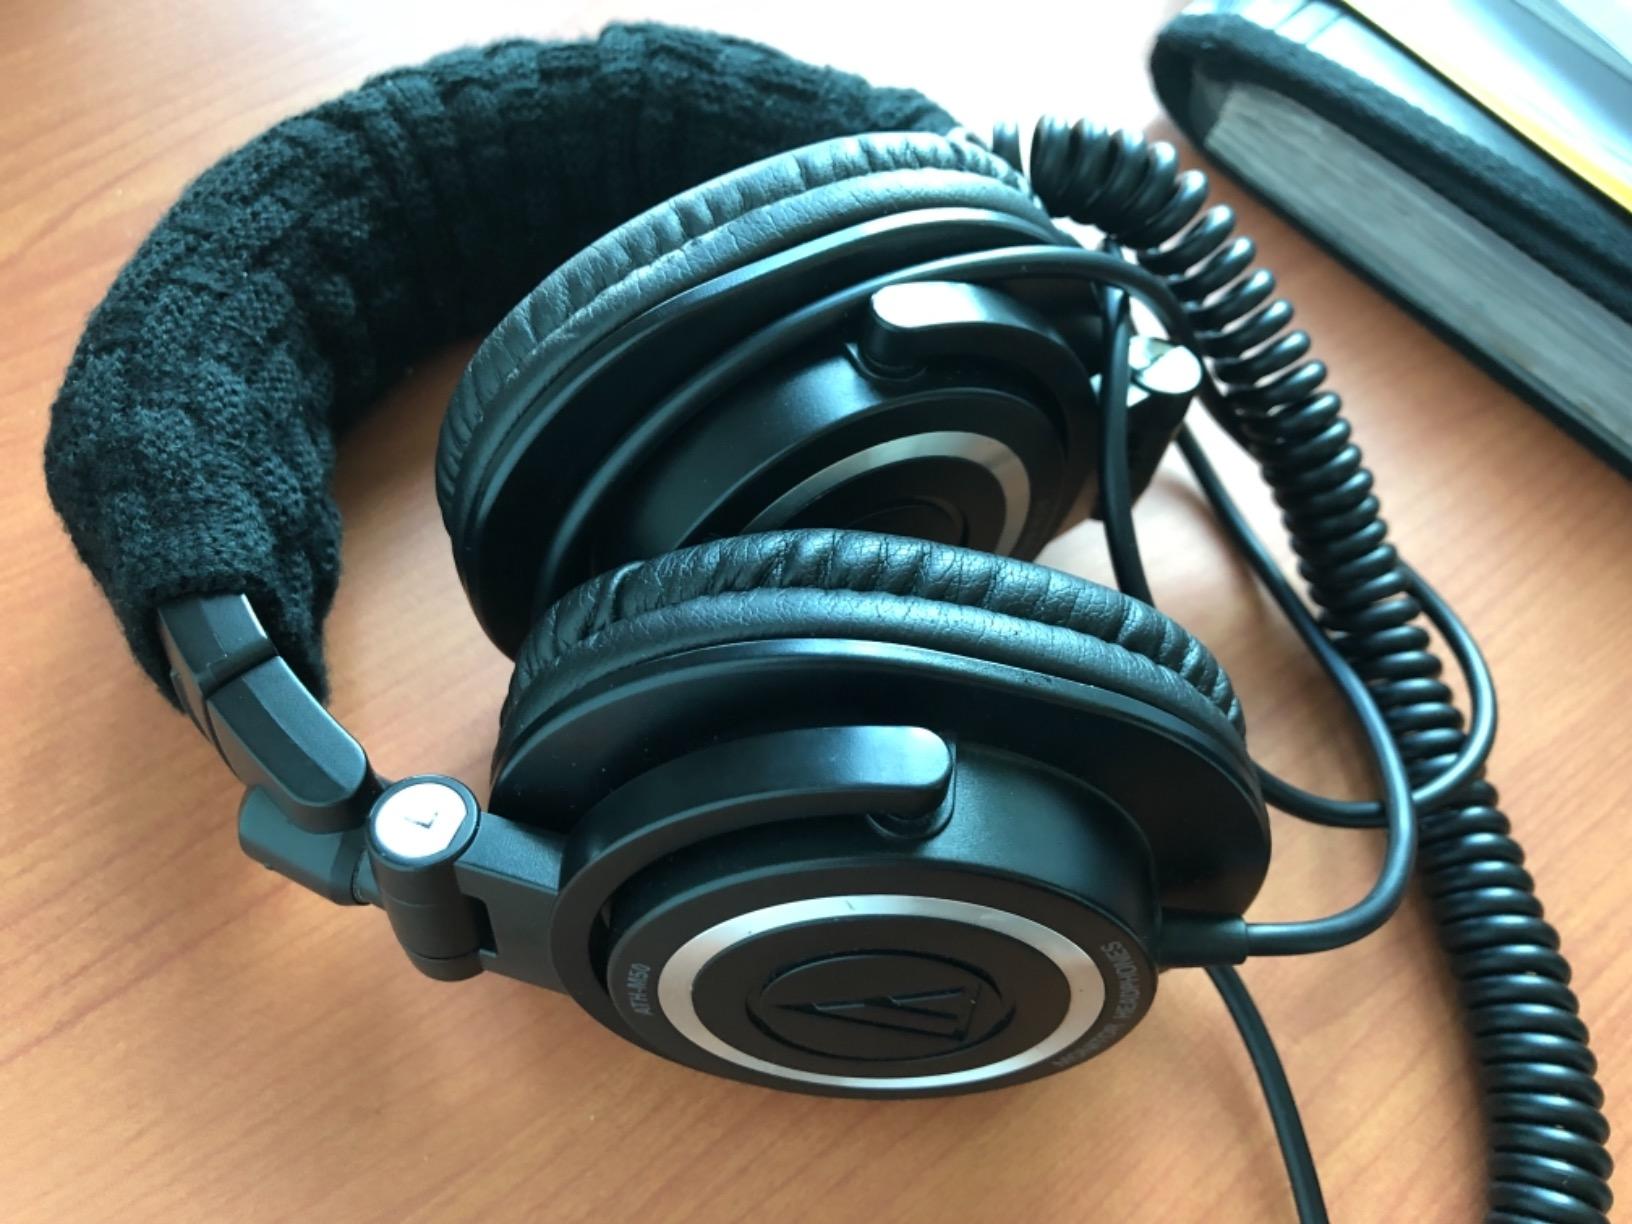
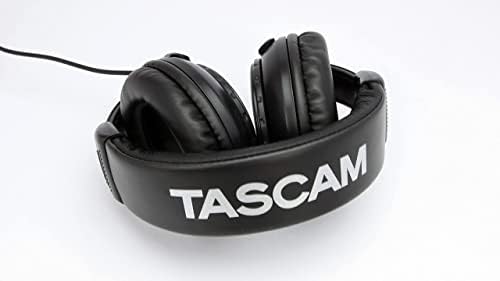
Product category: headphones
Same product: no